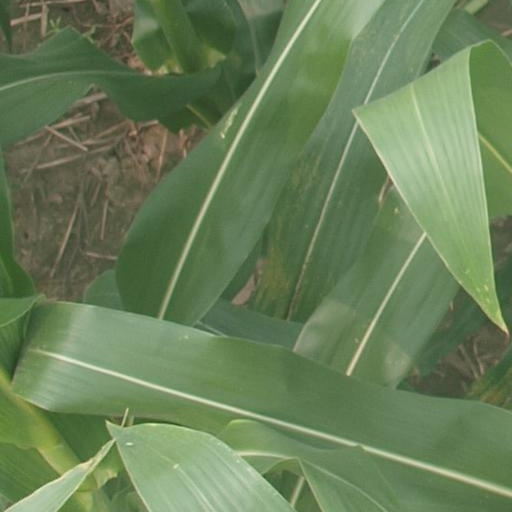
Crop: maize; corn